2017 Can-Am 500

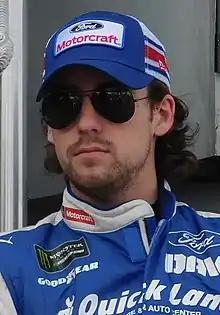
Ryan Blaney scored the pole position.

Phoenix International Raceway – also known as PIR – is a one-mile, low-banked tri-oval race track located in Avondale, Arizona. It is named after the nearby metropolitan area of Phoenix. The motorsport track opened in 1964 and currently hosts two NASCAR race weekends annually. PIR has also hosted the IndyCar Series, CART, USAC and the Rolex Sports Car Series. The raceway is currently owned and operated by International Speedway Corporation.